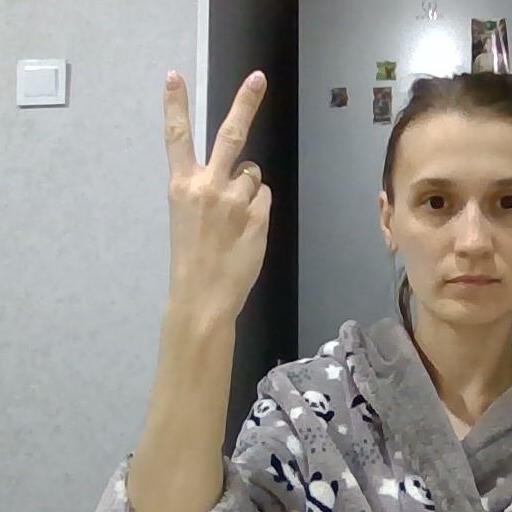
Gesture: peace_inverted